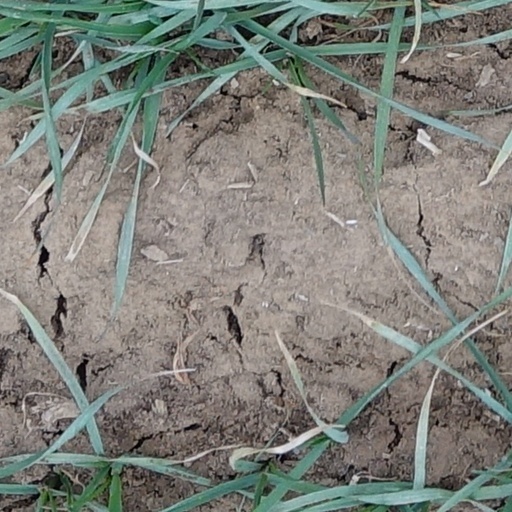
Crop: wheat